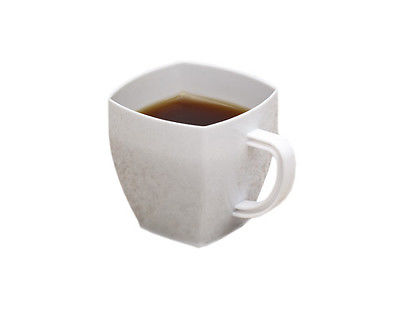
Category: mug